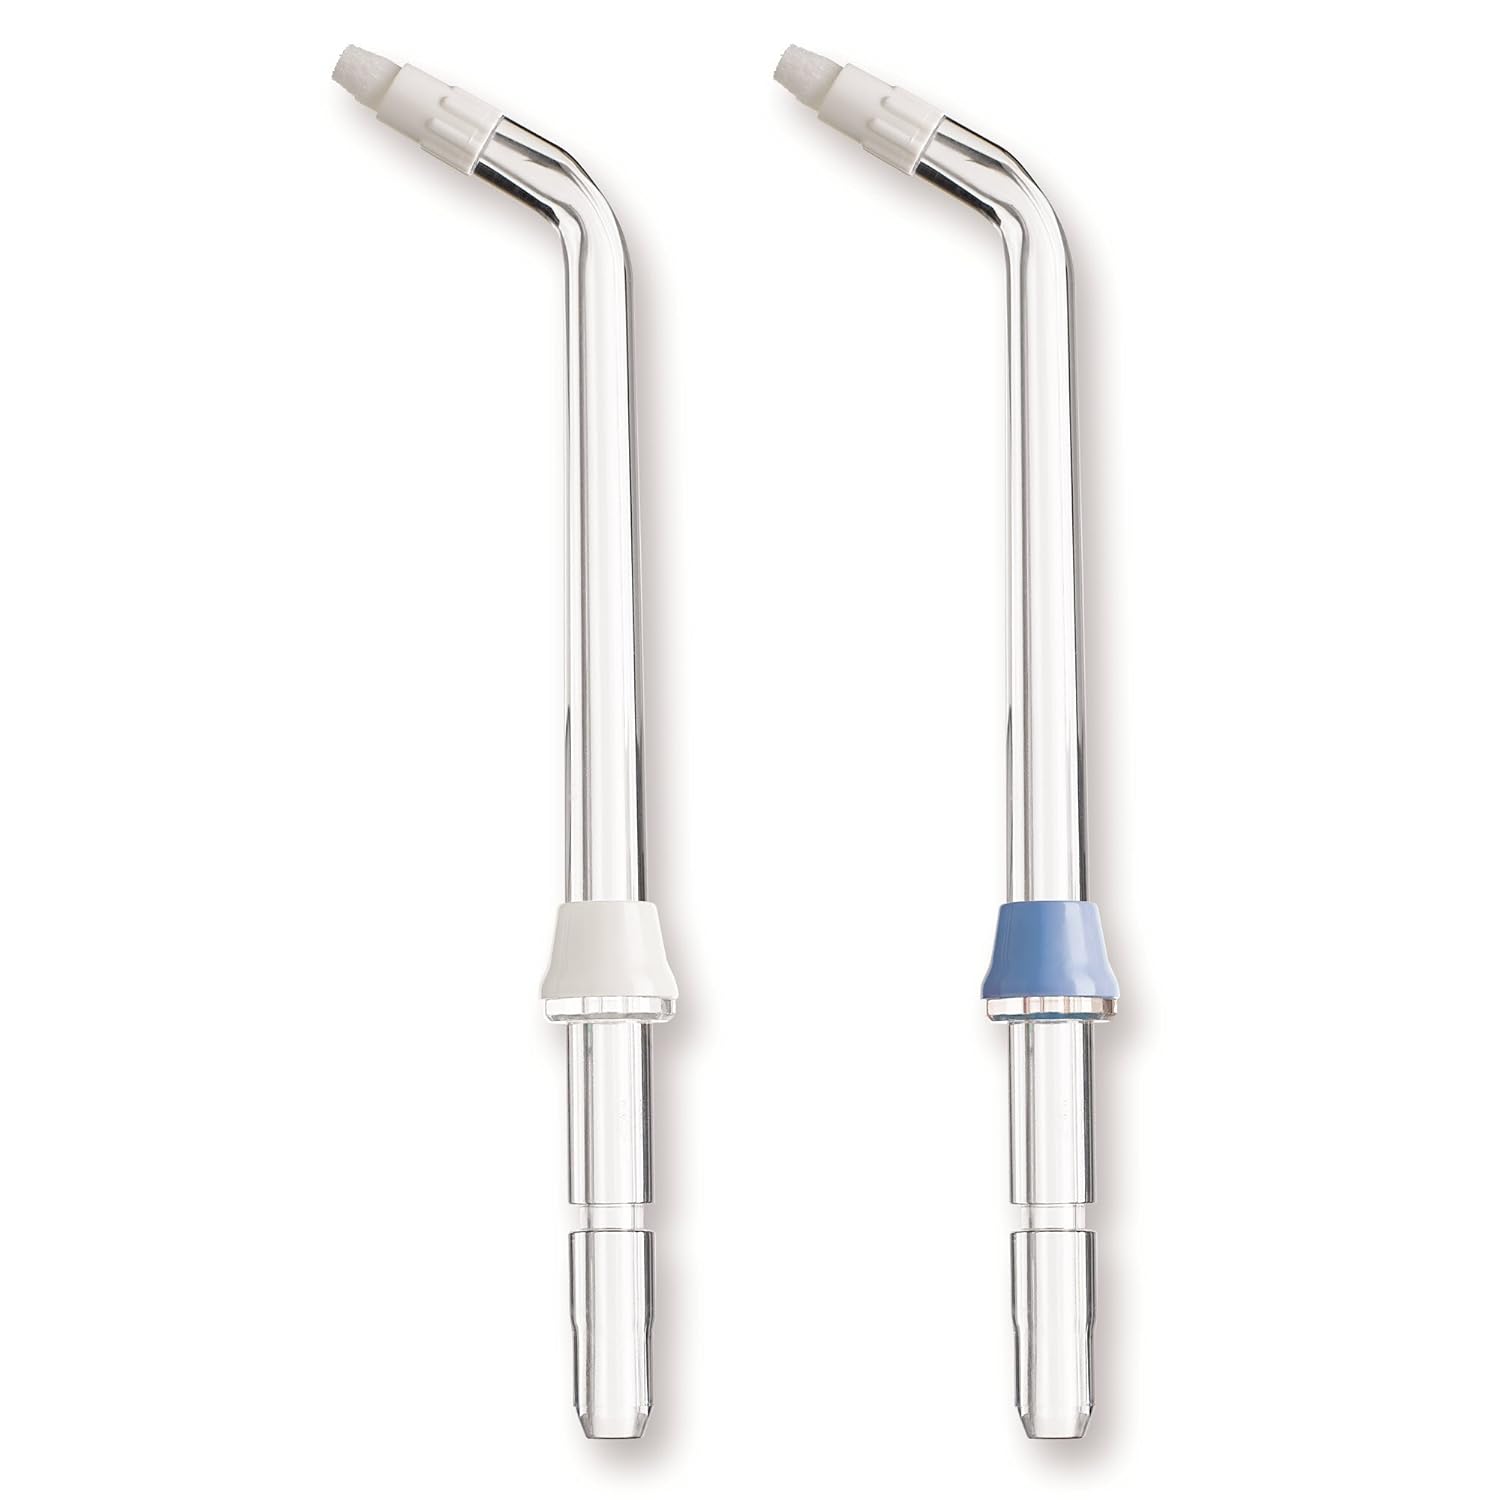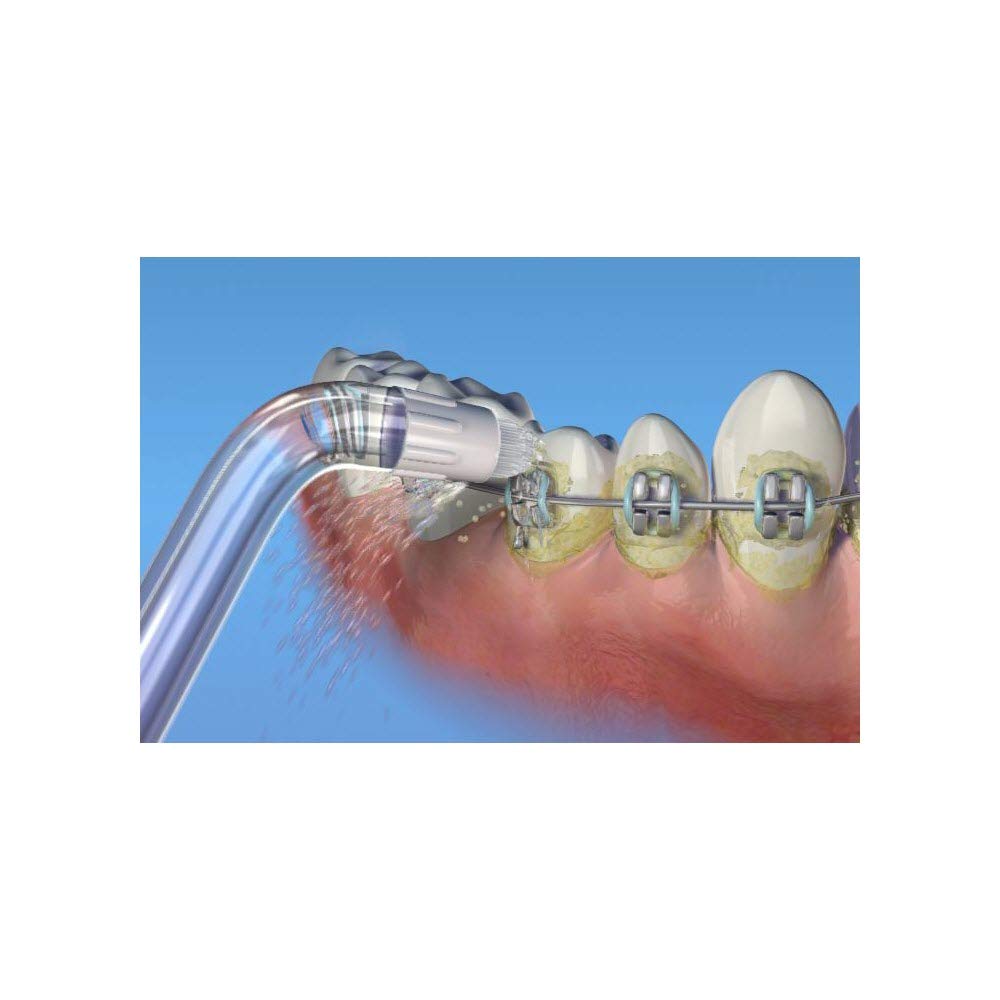
Waterpik Dental Water Jet Orthodontic Replacement Tips (Pack of 2)
Category: All Beauty
For orthodontic appliances and dental braces. Clinically proven to remove three times as much plaque as traditional string floss and significantly improve gum health for orthodontic patients. The innovative tapered brush removes hard-to-reach plaque around orthodontic brackets and wires. It also helps flush out bacteria and food debris from around the teeth and under the gums.
Features: Replace every 3 months | Orthodontic Tip OD-100E attachment for the Waterpik Water Flosser | For use with orthodontic appliances and dental braces